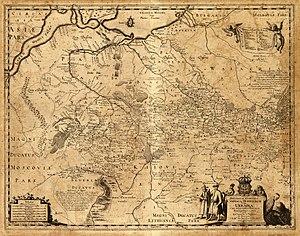
Willem Hondius est un graveur, cartographe et peintre néerlandais ayant principalement vécu en Pologne.